Pan Am

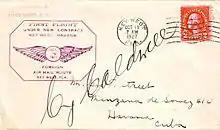
Flown cover autographed by pilot Cy Caldwell and carried from Key West, Florida, to Havana, Cuba, on the first contract airmail flight operated by Pan American Airways, October 19, 1927

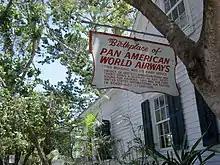
"Birthplace of Pan American World Airways", Key West, Florida

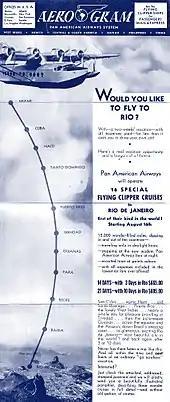
1941 advertising mailer for Pan Am's "Flying Clipper Cruises" to South America

Pan American Airways, Incorporated (PAA) was founded as a shell company on March 14, 1927, by United States Army Air Corps officers Henry "Hap" Arnold, Carl Spaatz and John Jouett out of concern for the growing influence of the German-owned Colombian air carrier SCADTA, in Central America. Operating in Colombia since 1920, SCADTA lobbied hard for landing rights in the Panama Canal Zone, ostensibly to survey air routes for a connection to the United States, which the Air Corps viewed as a precursor to a possible German aerial threat to the canal. In the spring of 1927, the United States Post Office requested bids on a contract to deliver mail from Key West, Florida to Havana, Cuba before 19 October 1927. Arnold and Spaatz drew up the prospectus for Pan American after they learned that SCADTA hired a company in Delaware to obtain air mail contracts from the US government.